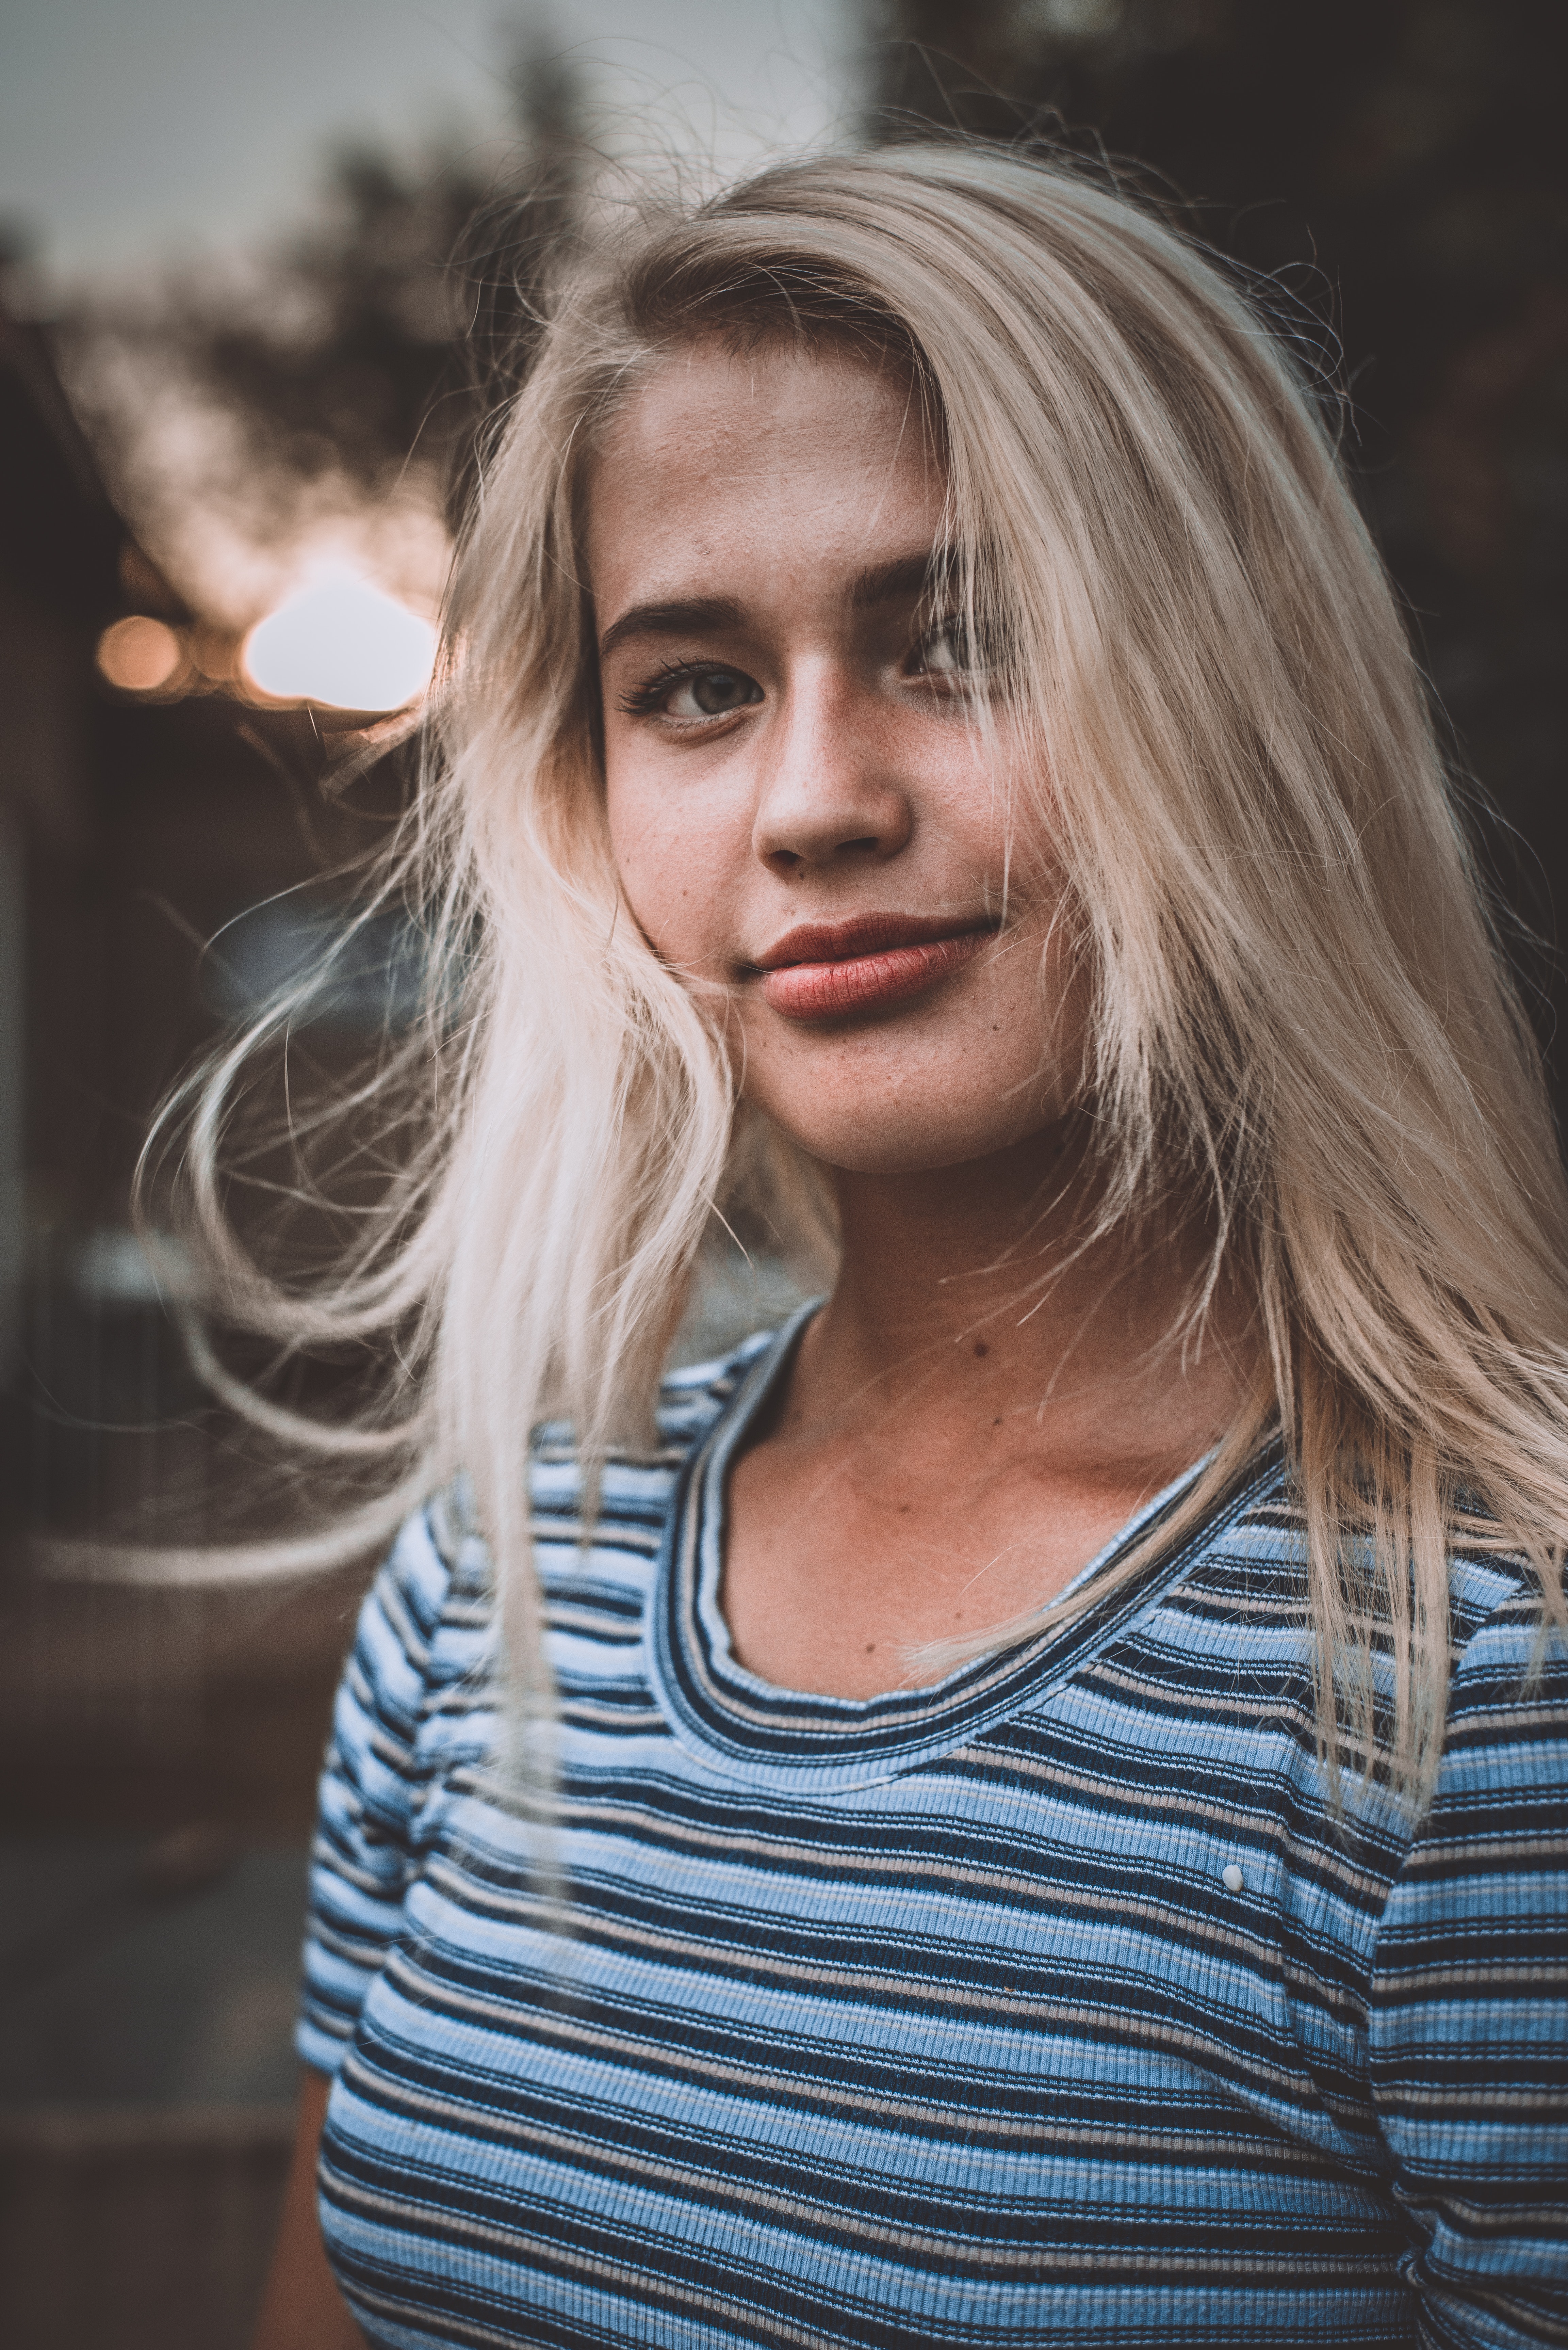
hair, face, blond, hairstyle, beauty, eyebrow, lip, long hair, nose, surfer hair, chin, fashion, eye, model, brown hair, photography, layered hair, photo shoot, smile, feathered hair, portrait, portrait photography